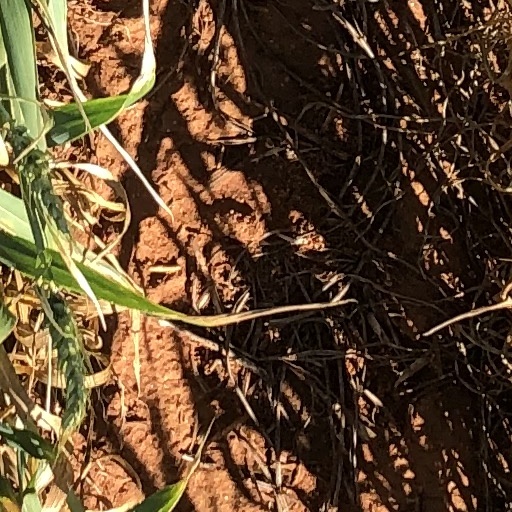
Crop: wheat